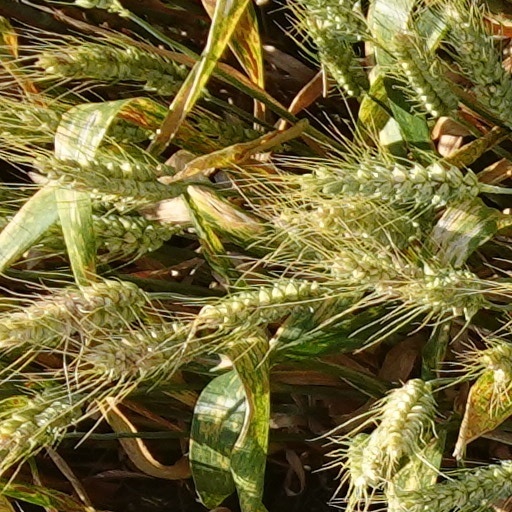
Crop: wheat